Logomo

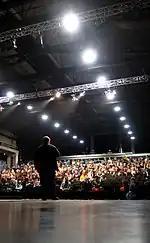
One of the stages at Logomo

The oldest part of the building was built in 1876 as a machine shop for the state railway monopoly VR. Since then, it has been expanded several times and in 2011 it was renovated to function as the main venue for the Turku European Capital of Culture festivities. The opening exhibitions were: "Alice in Wonderland" photographic display, Tom of Finland retrospective, "Only a game?" football themed exhibition by UEFA, video installations by Eija-Liisa Ahtila and Isaac Julien, and an exhibition on fire by Heureka "Fire!Fire!".